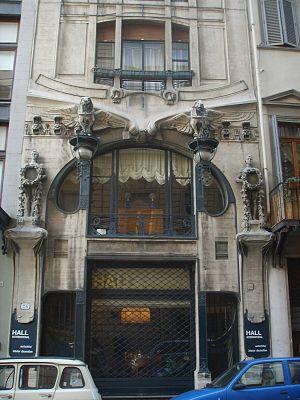
La Casa-galleria Vichi est un bâtiment Art nouveau de Florence, situé via Borgo Ognissanti, à quelques pas de l'église d'Ognissanti.